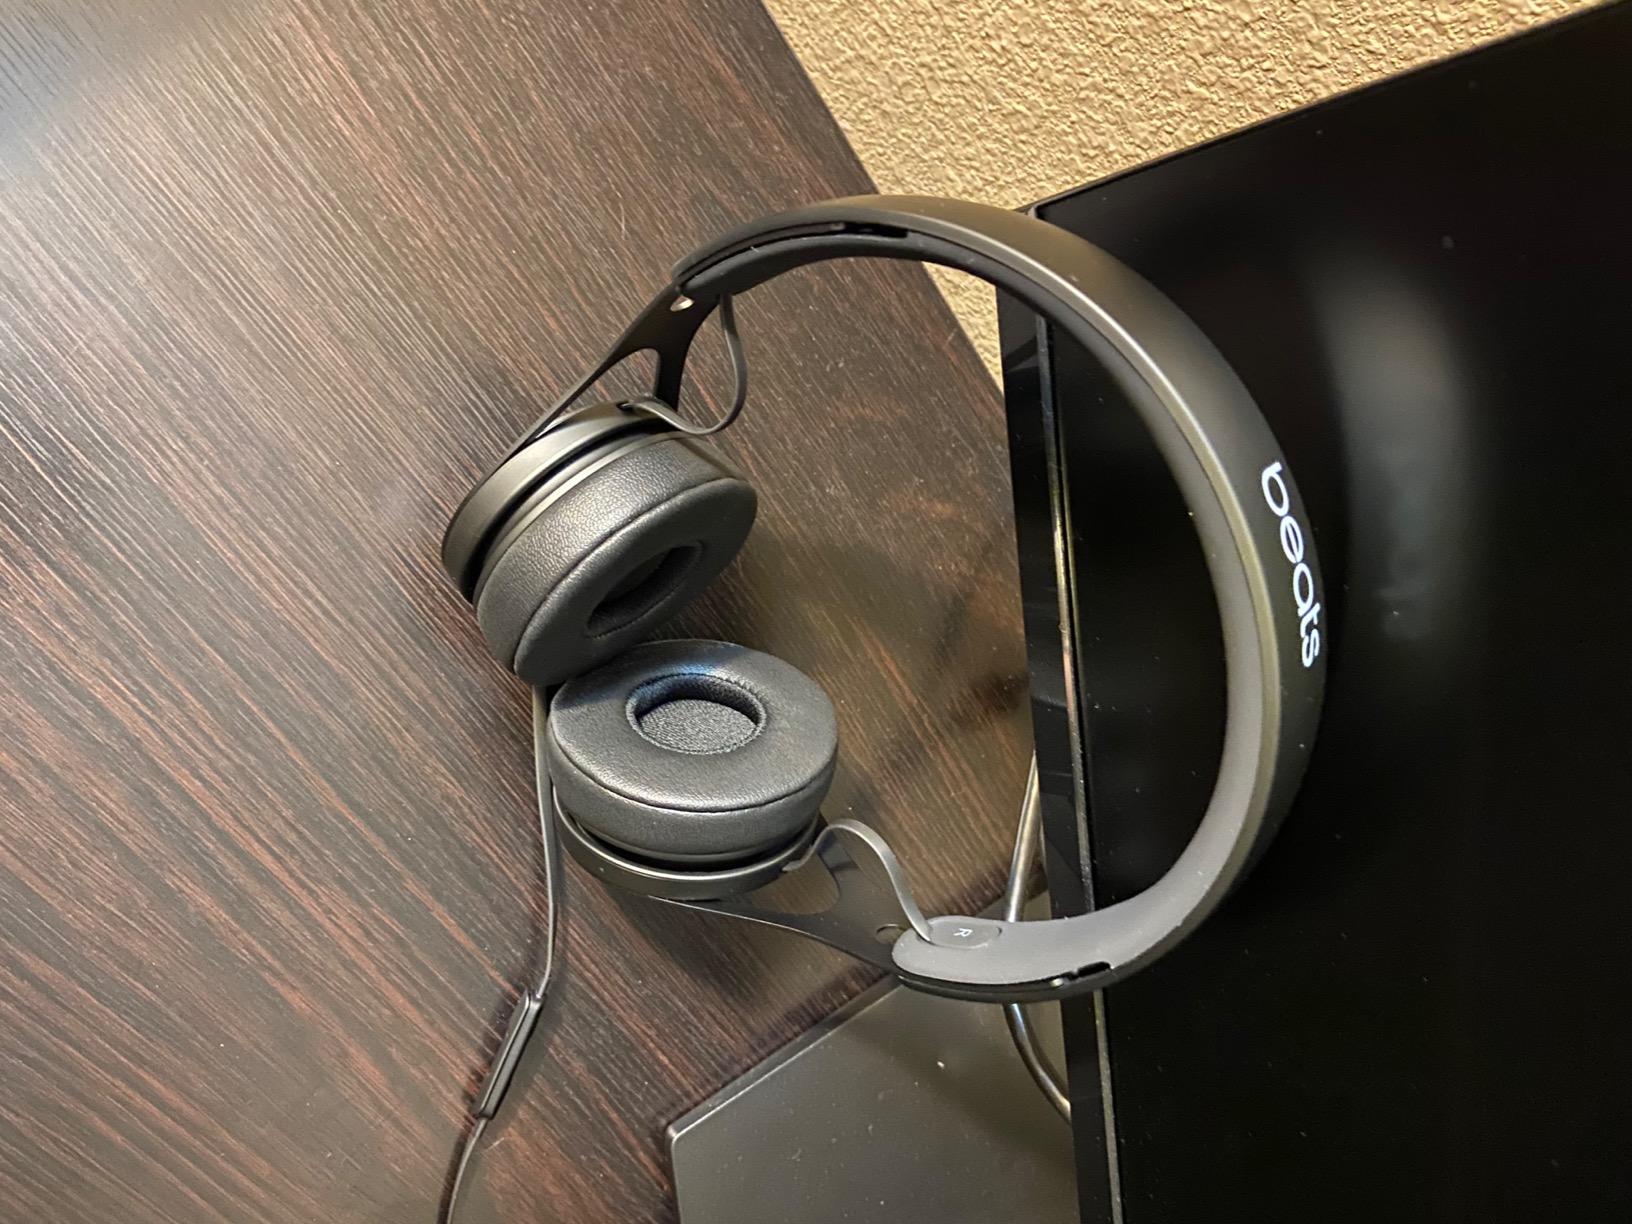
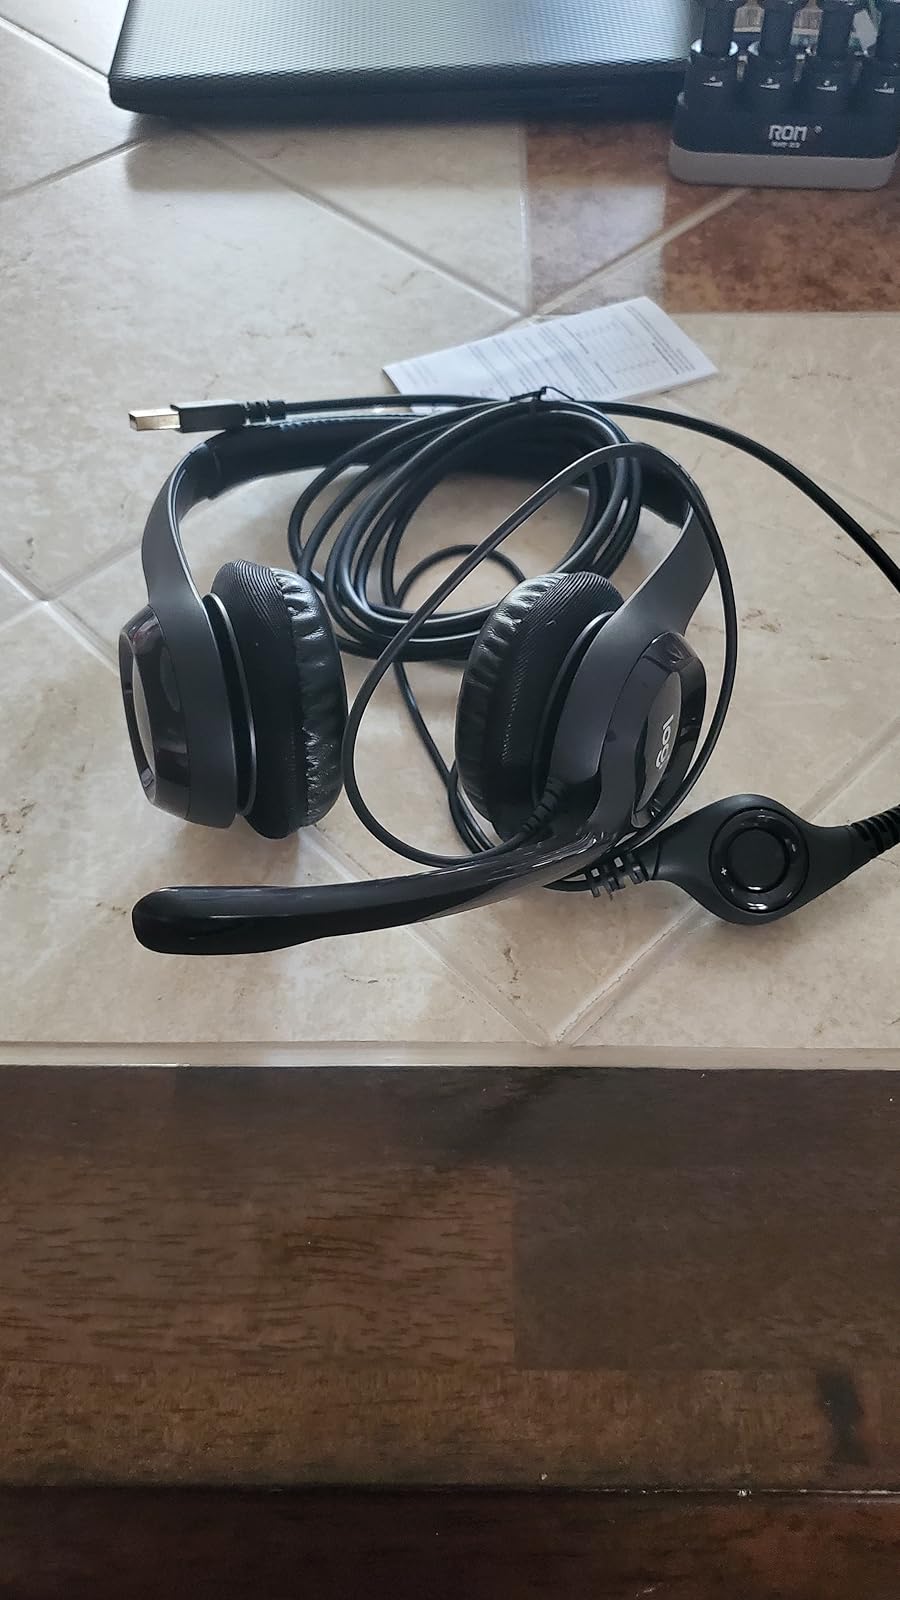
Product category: headphones
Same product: no